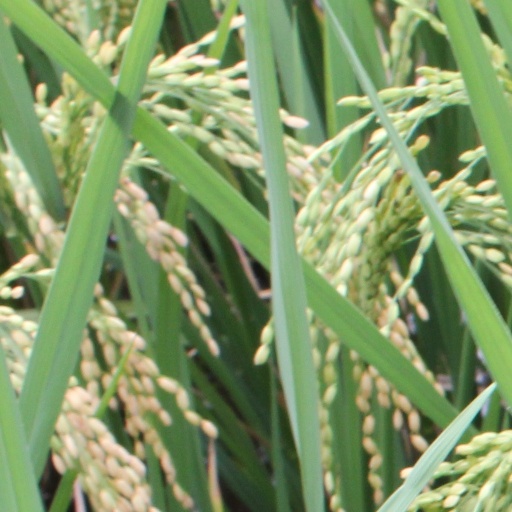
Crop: rice